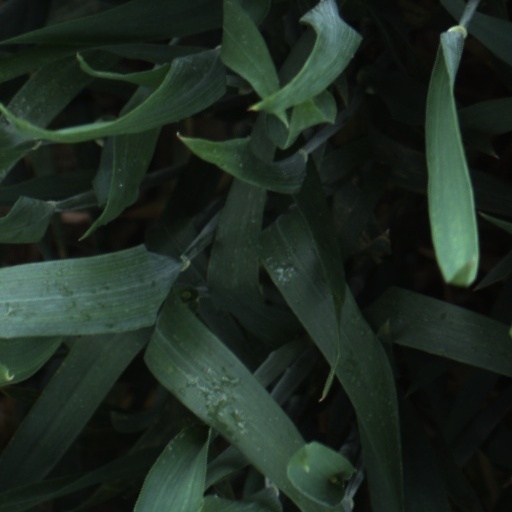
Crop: wheat